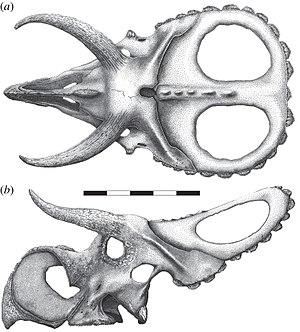
Nasutoceratops est un genre éteint de dinosaures de la famille des cératopsidés, qui vivait au Crétacé supérieur au cours du Campanien supérieur, il y a environ entre 76,9 et 75,5 Ma, sur ce qui était alors l'île-continent de Laramidia. Découverte en 2006 dans l'Utah, dans l'ouest des États-Unis, la seule espèce connue, Nasutoceratops titusi, a été décrite en 2013 par Eric K. Sampson et ses collègues.